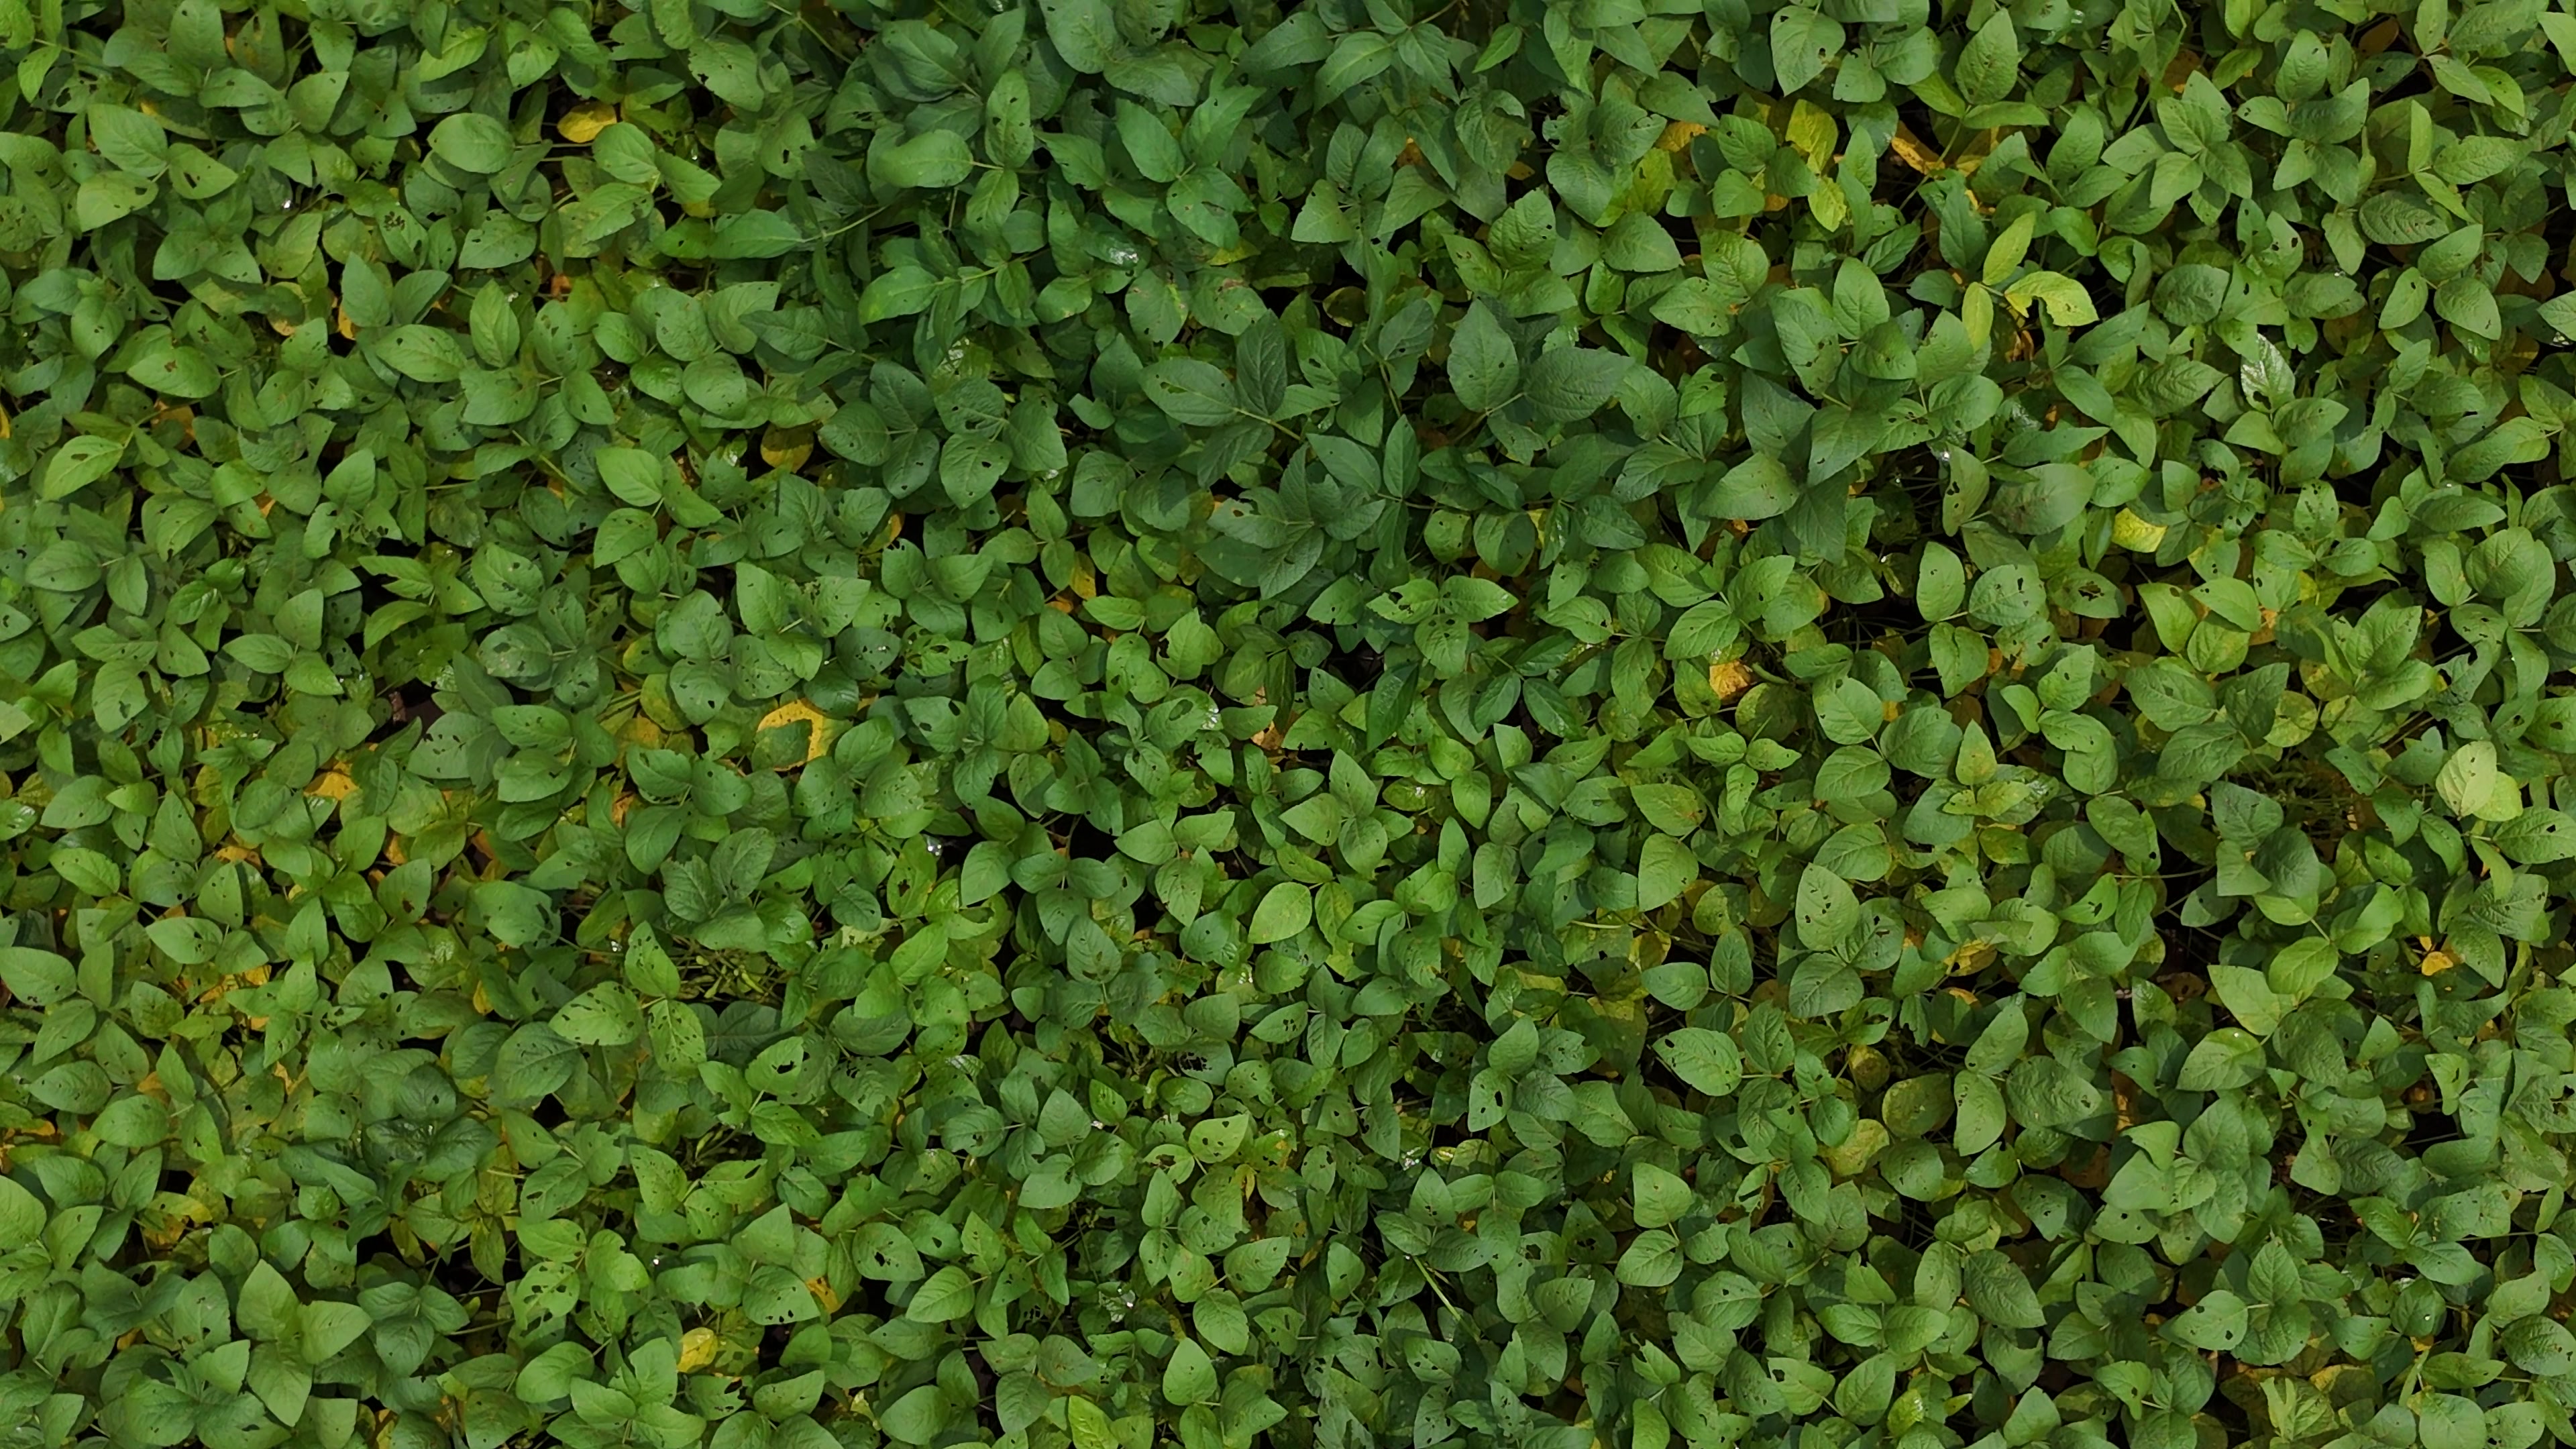
Label: Mosaic